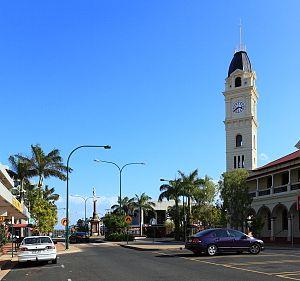
Poste de Bundaberg
Bundaberg ou BDB est une ville du Queensland en Australie au sud de l'embouchure du fleuve Burnett, à 385 kilomètres au nord de Brisbane. Elle compte 46 961 habitants.